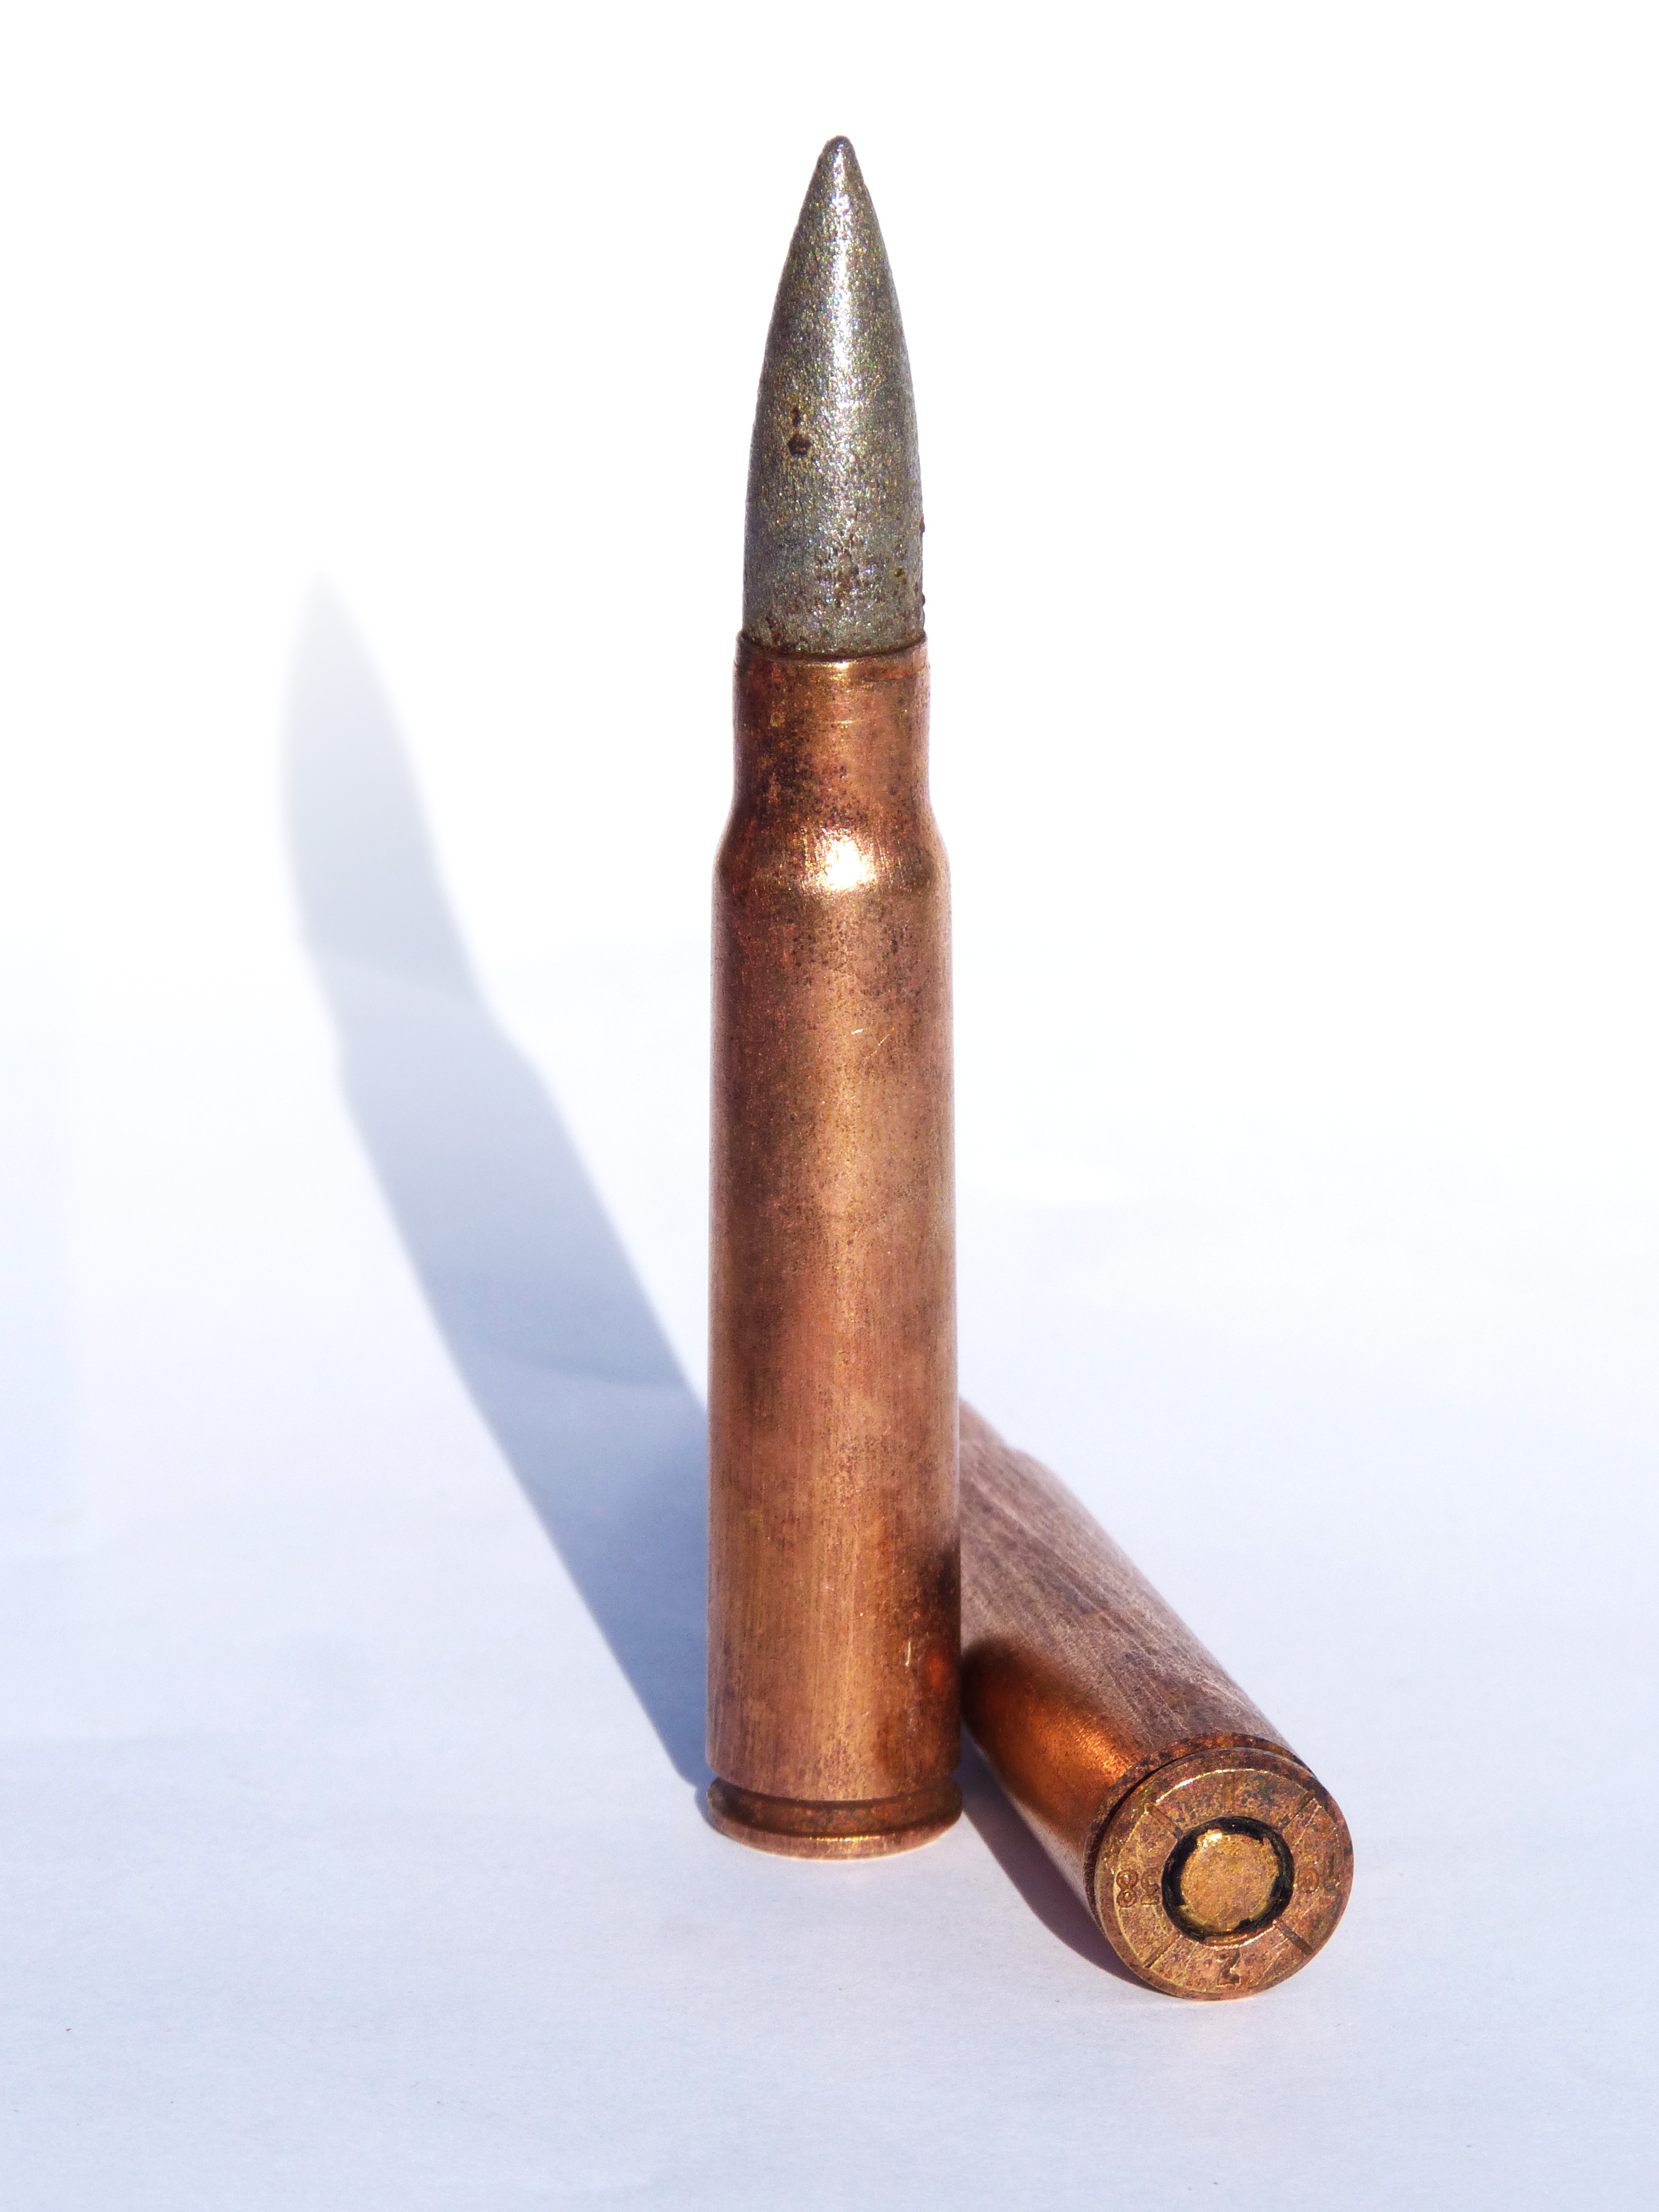
old, metal, weapon, brass, bullet, ammunition, civil war, projectile, mauser, gun barrel, gun accessory